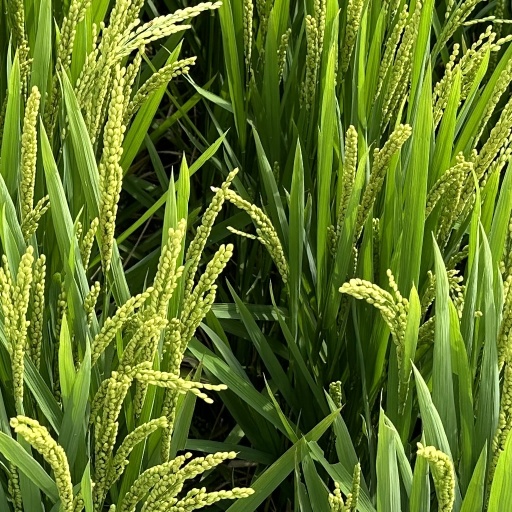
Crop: rice